The Hortensia Sisters

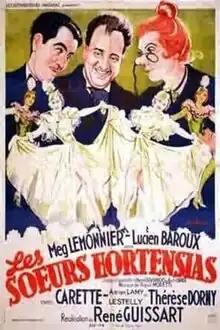

The Hortensia Sisters (French: Les soeurs Hortensia) is a 1935 French musical comedy film directed by René Guissart and starring Meg Lemonnier, Lucien Baroux and Adrien Lamy. It was based on the operetta of the same title. The film's sets were designed by the art director